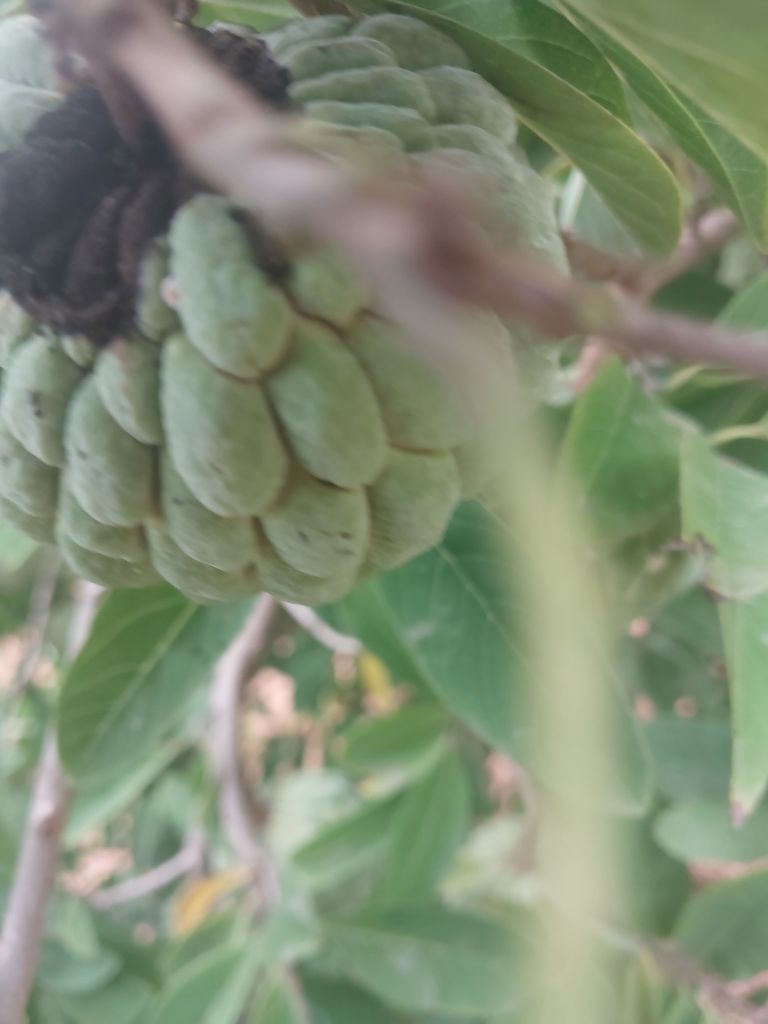
Disease label: Diplodia Rot